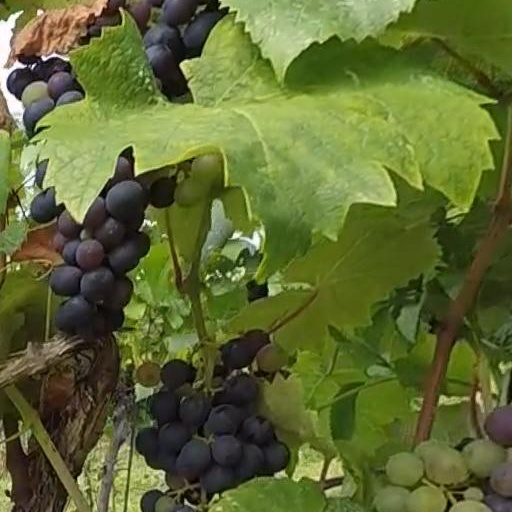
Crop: grape